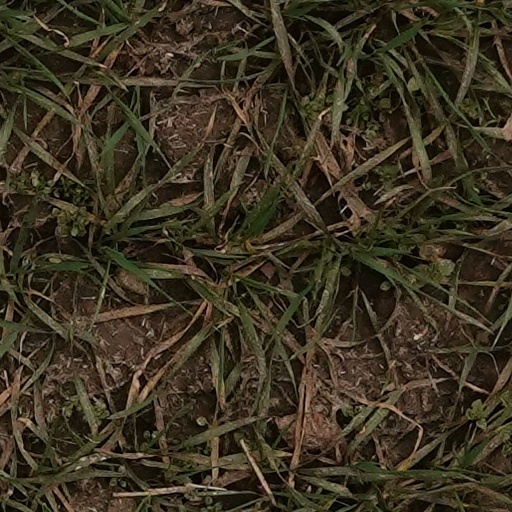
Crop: wheat